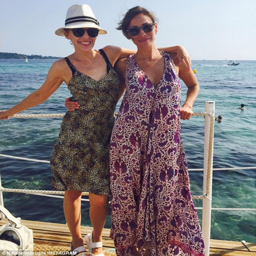
picture time : the girls appeared to have a good break and posted plenty of snaps to social media